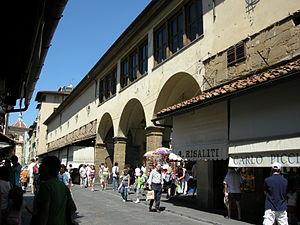
Le corridor de Vasari est le passage protégé et couvert qu'empruntaient les Médicis entre le palazzo Vecchio et le palais Pitti et qui traverse l'Arno, au-dessus du Ponte Vecchio, à Florence. Il est actuellement fermé au public.